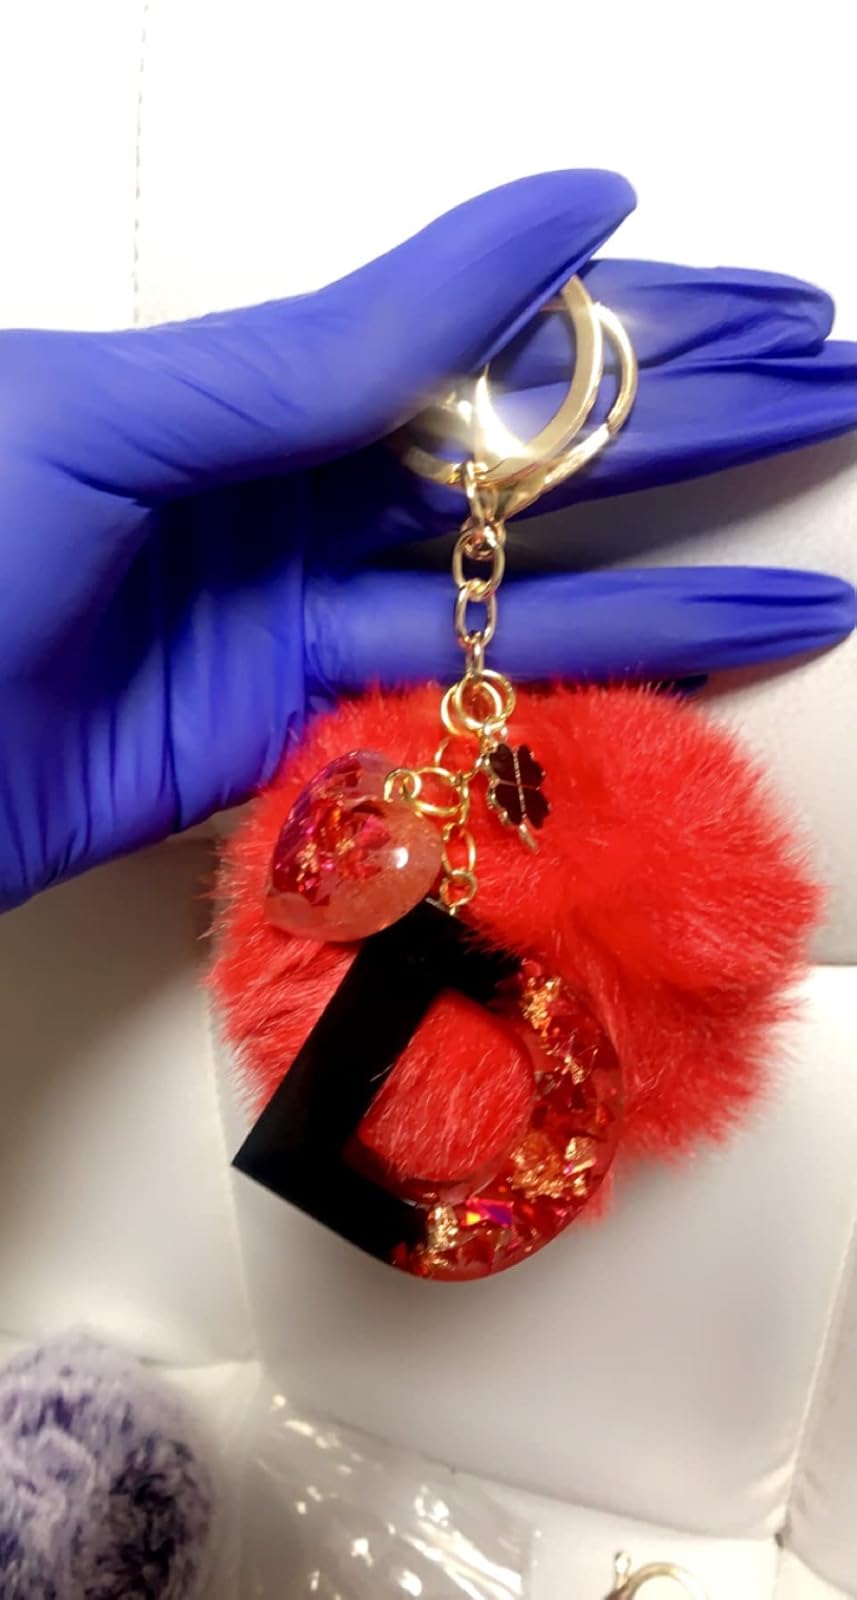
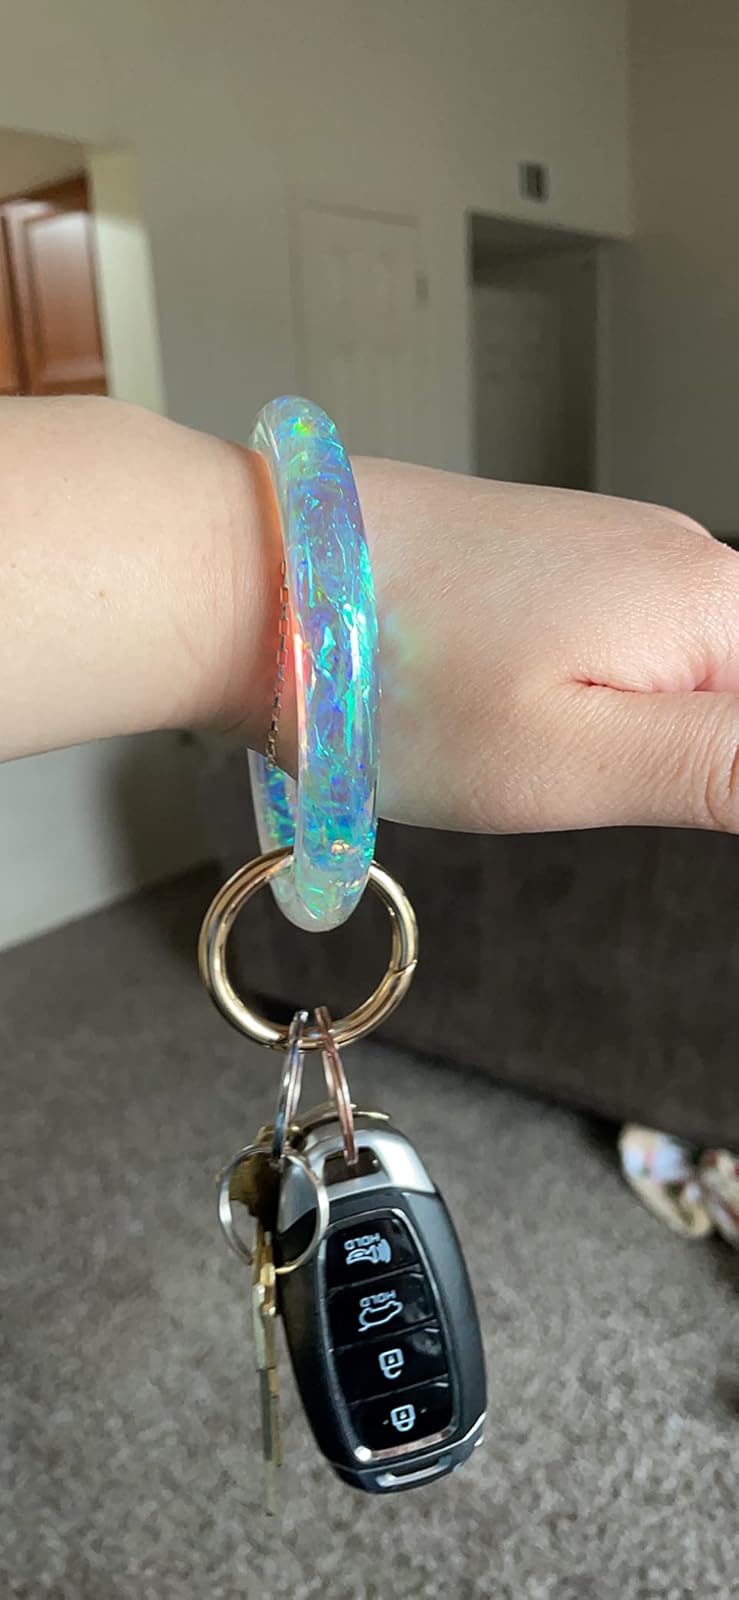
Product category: accessories_keychain
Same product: no